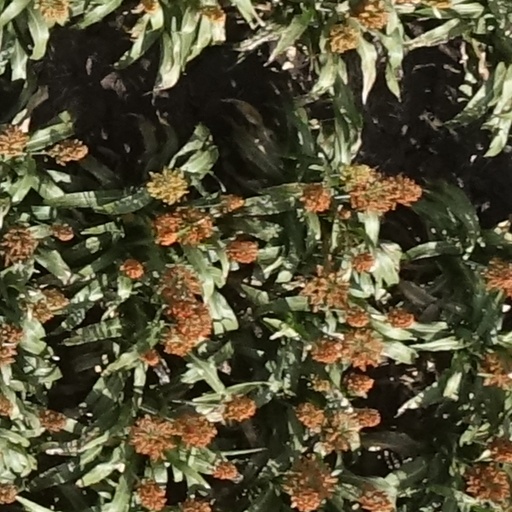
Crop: sorghum